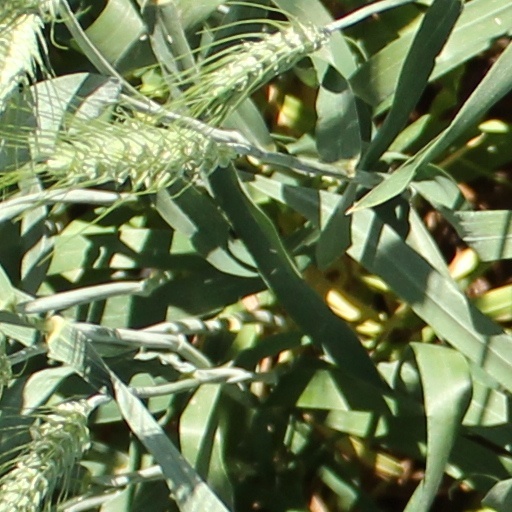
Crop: wheat